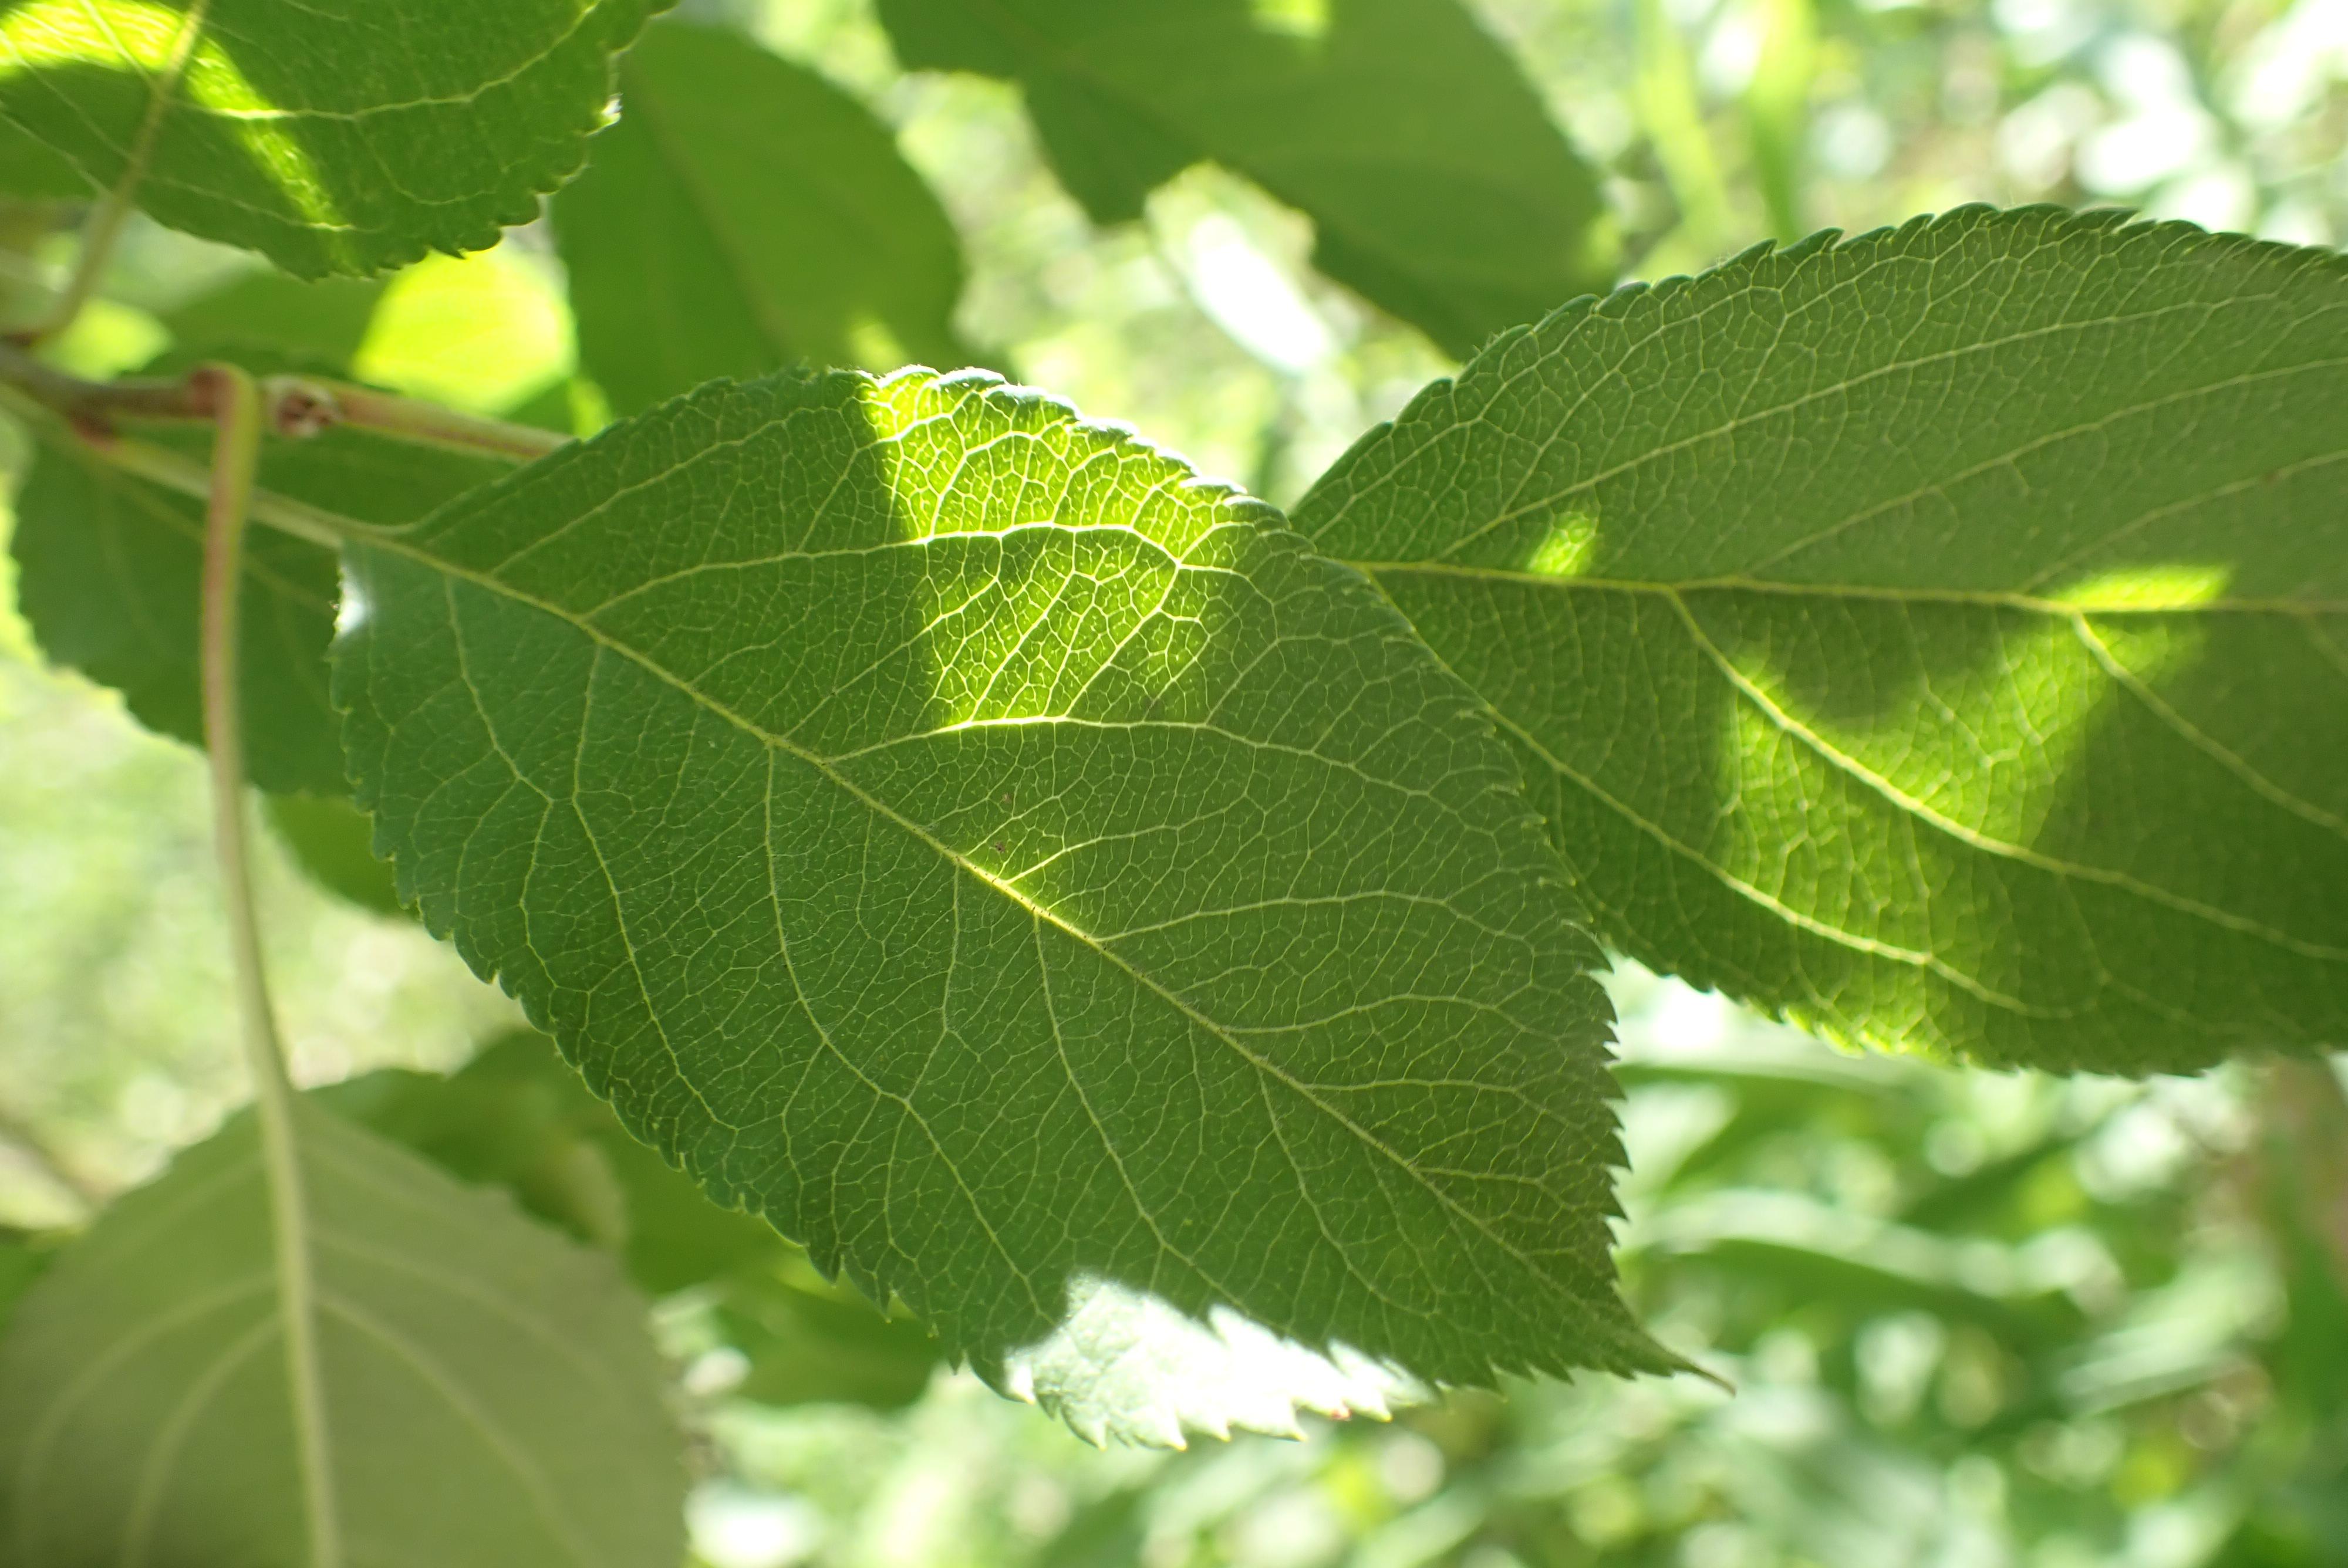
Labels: healthy